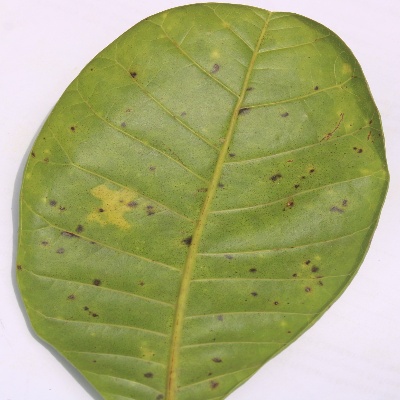
Crop: Cashew
Condition: anthracnose